Three Discourses on Imagined Occasions

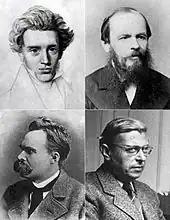
Kierkegaard, Dostoyevsky, Nietzsche, Sartre; all sinners

Throughout the book Kierkegaard discusses the "confession of sin before God" and the confession of love for another. Unlike his book "Eighteen Upbuilding Discourses," he describes the earnest confession before God, marriage, and death as teachers of another kind that accompanies generations. Later, he uses the metaphor "lily of the field and the bird of the air" as teachers for what it means to be a human being, referring to them as "divinely appointed teachers".